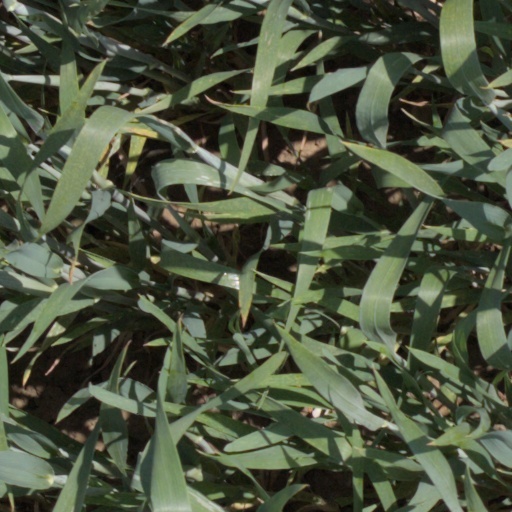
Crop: wheat